Czech Century

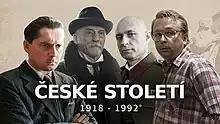

Czech Century (is a Czech historical television series. It deals with the background of important historical events in Czech history since World War I to the Dissolution of Czechoslovakia. According to the creators, it is not a pure documentary series, but rather a film series "exposing the taboo of key events of our modern history". In particular, the series studies the psychology and mental motivations of individual actors of historical events in the moments when these personalities "had a knife to their throats" and were aware that their decision would affect not only their loved ones, but the entire nation for many years to come. The authors deliberately do not evaluate whether the persons in question behaved right or wrong from a historical point of view.